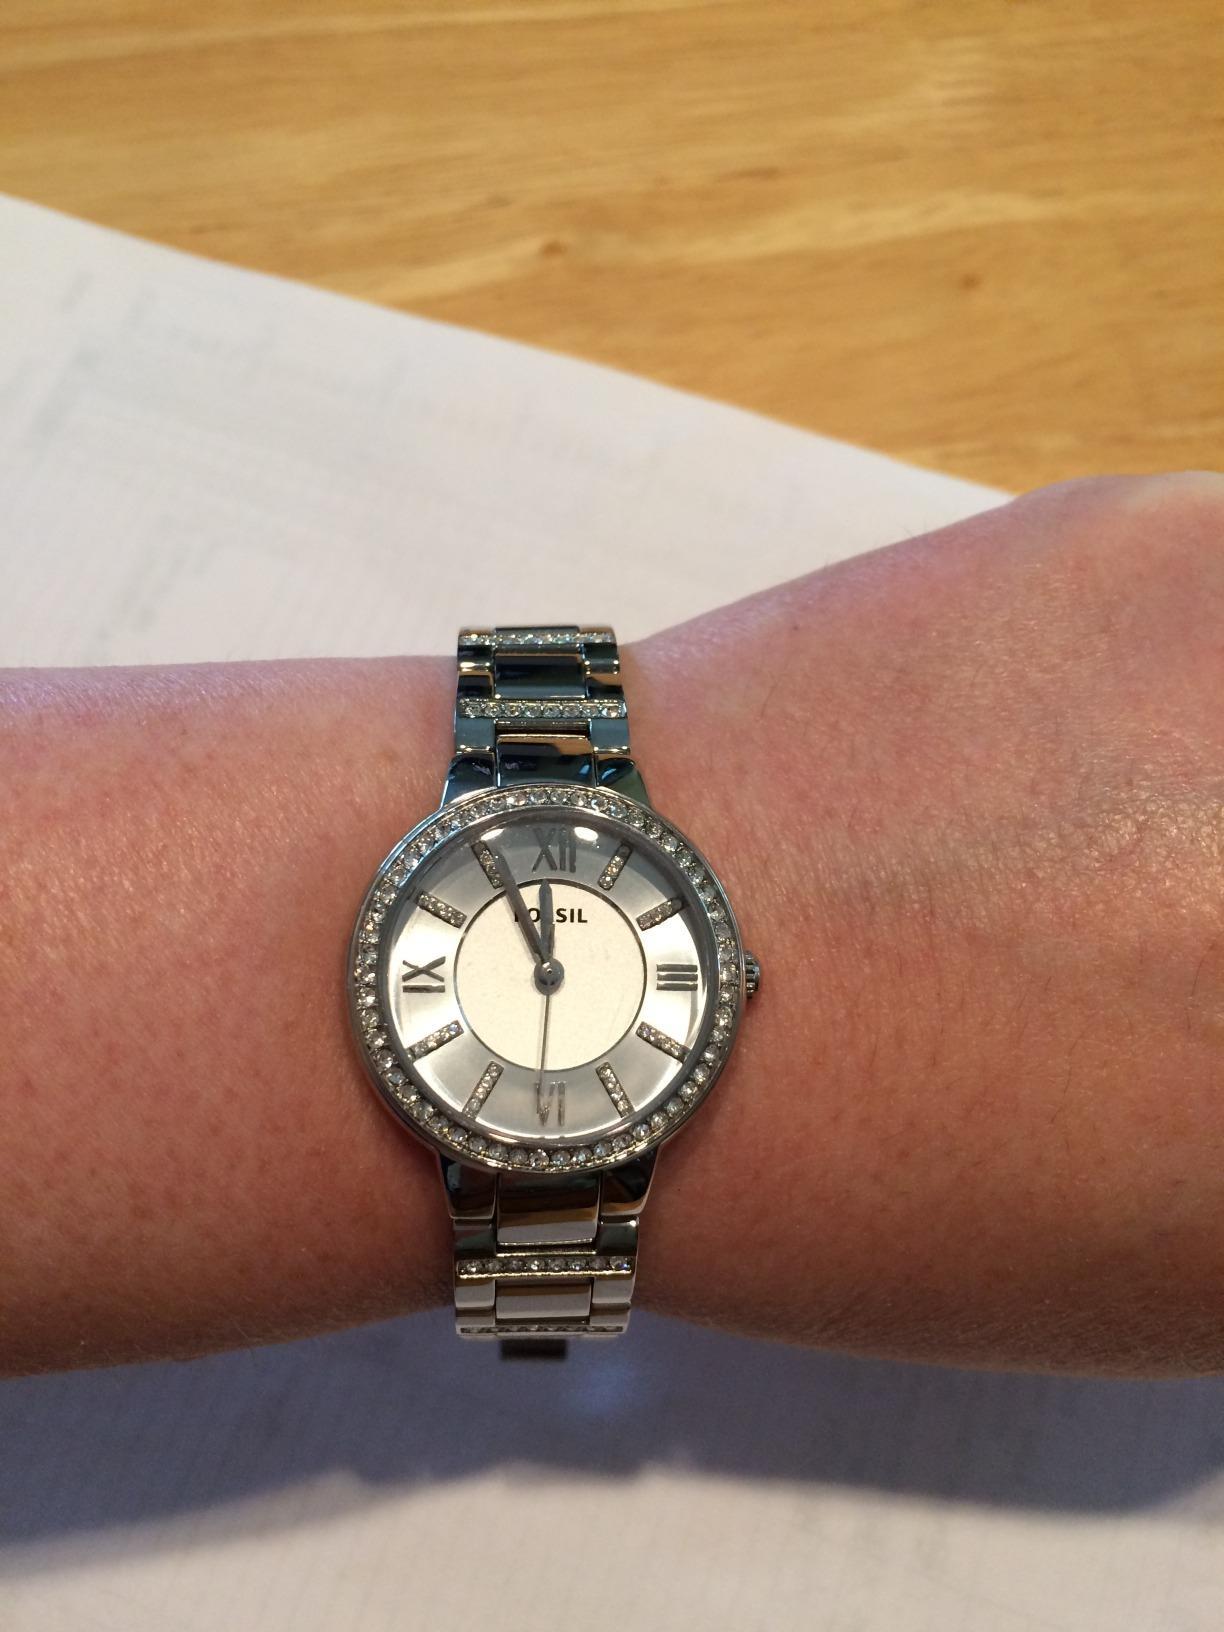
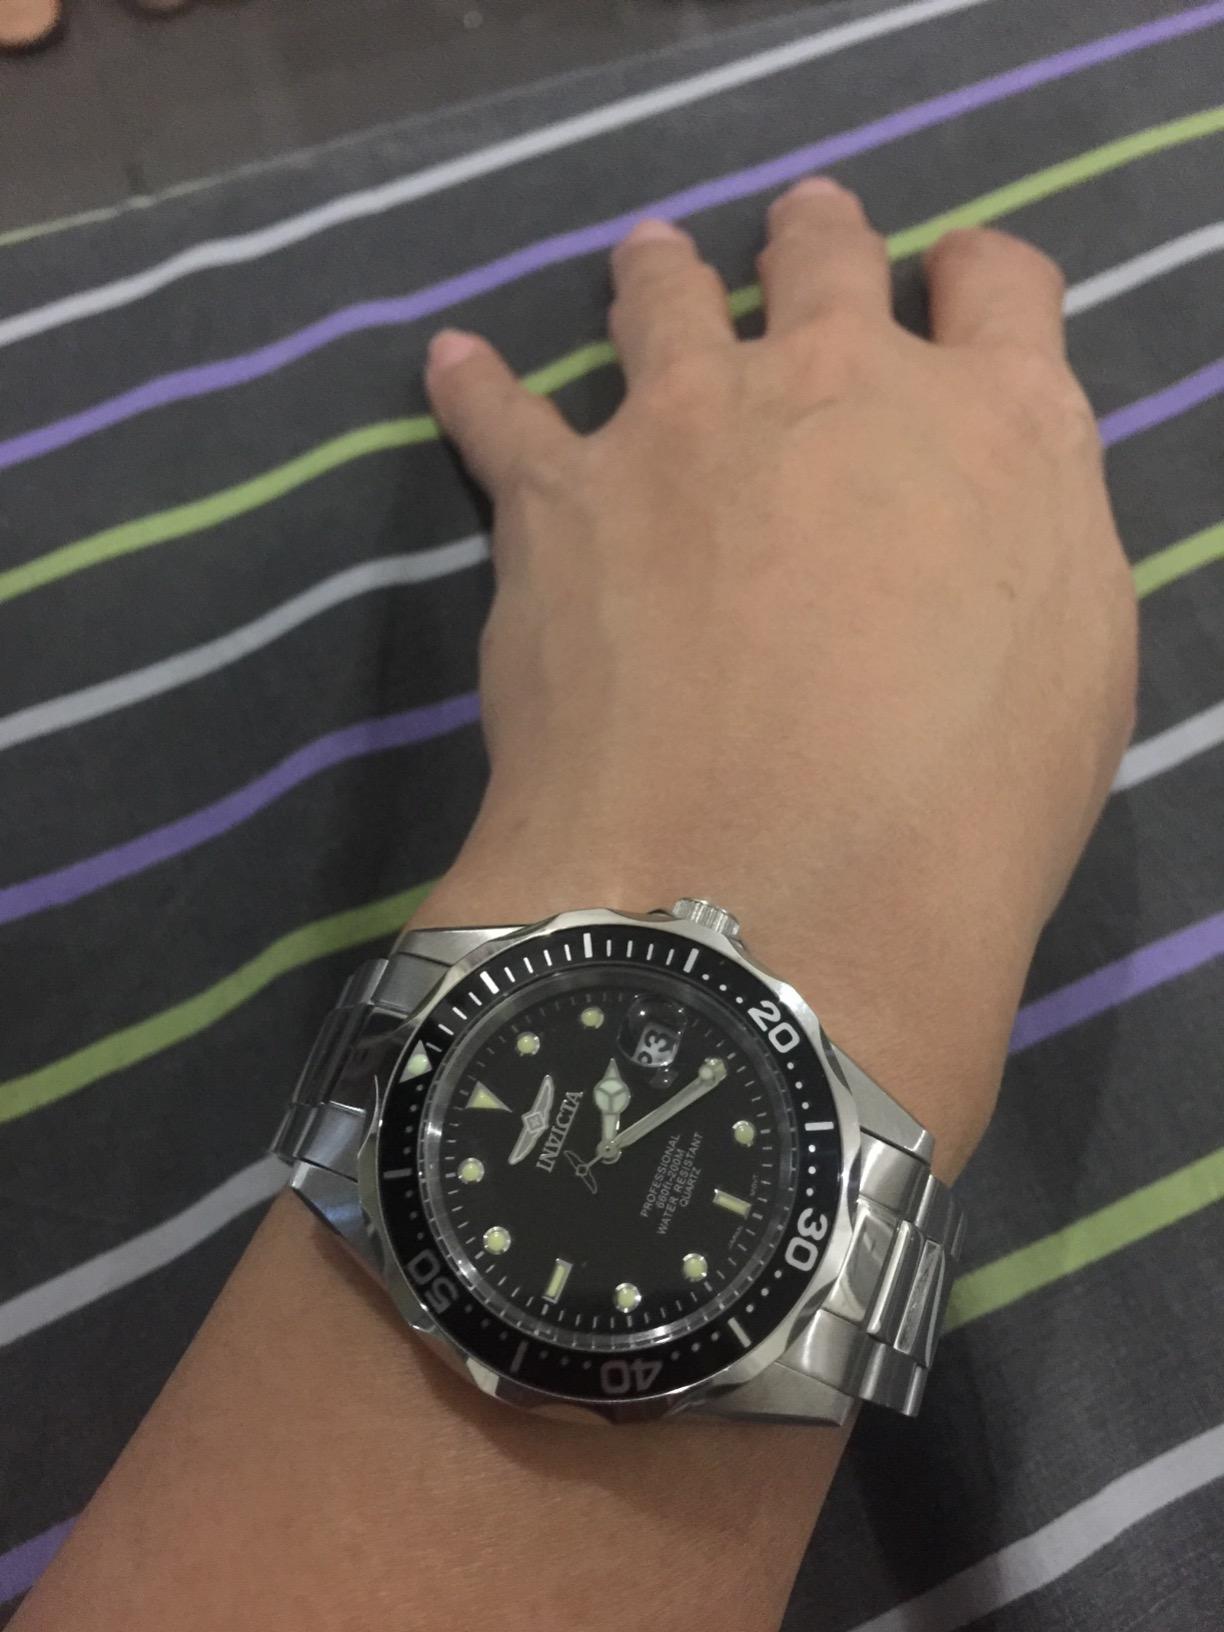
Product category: accessories_watch
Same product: no